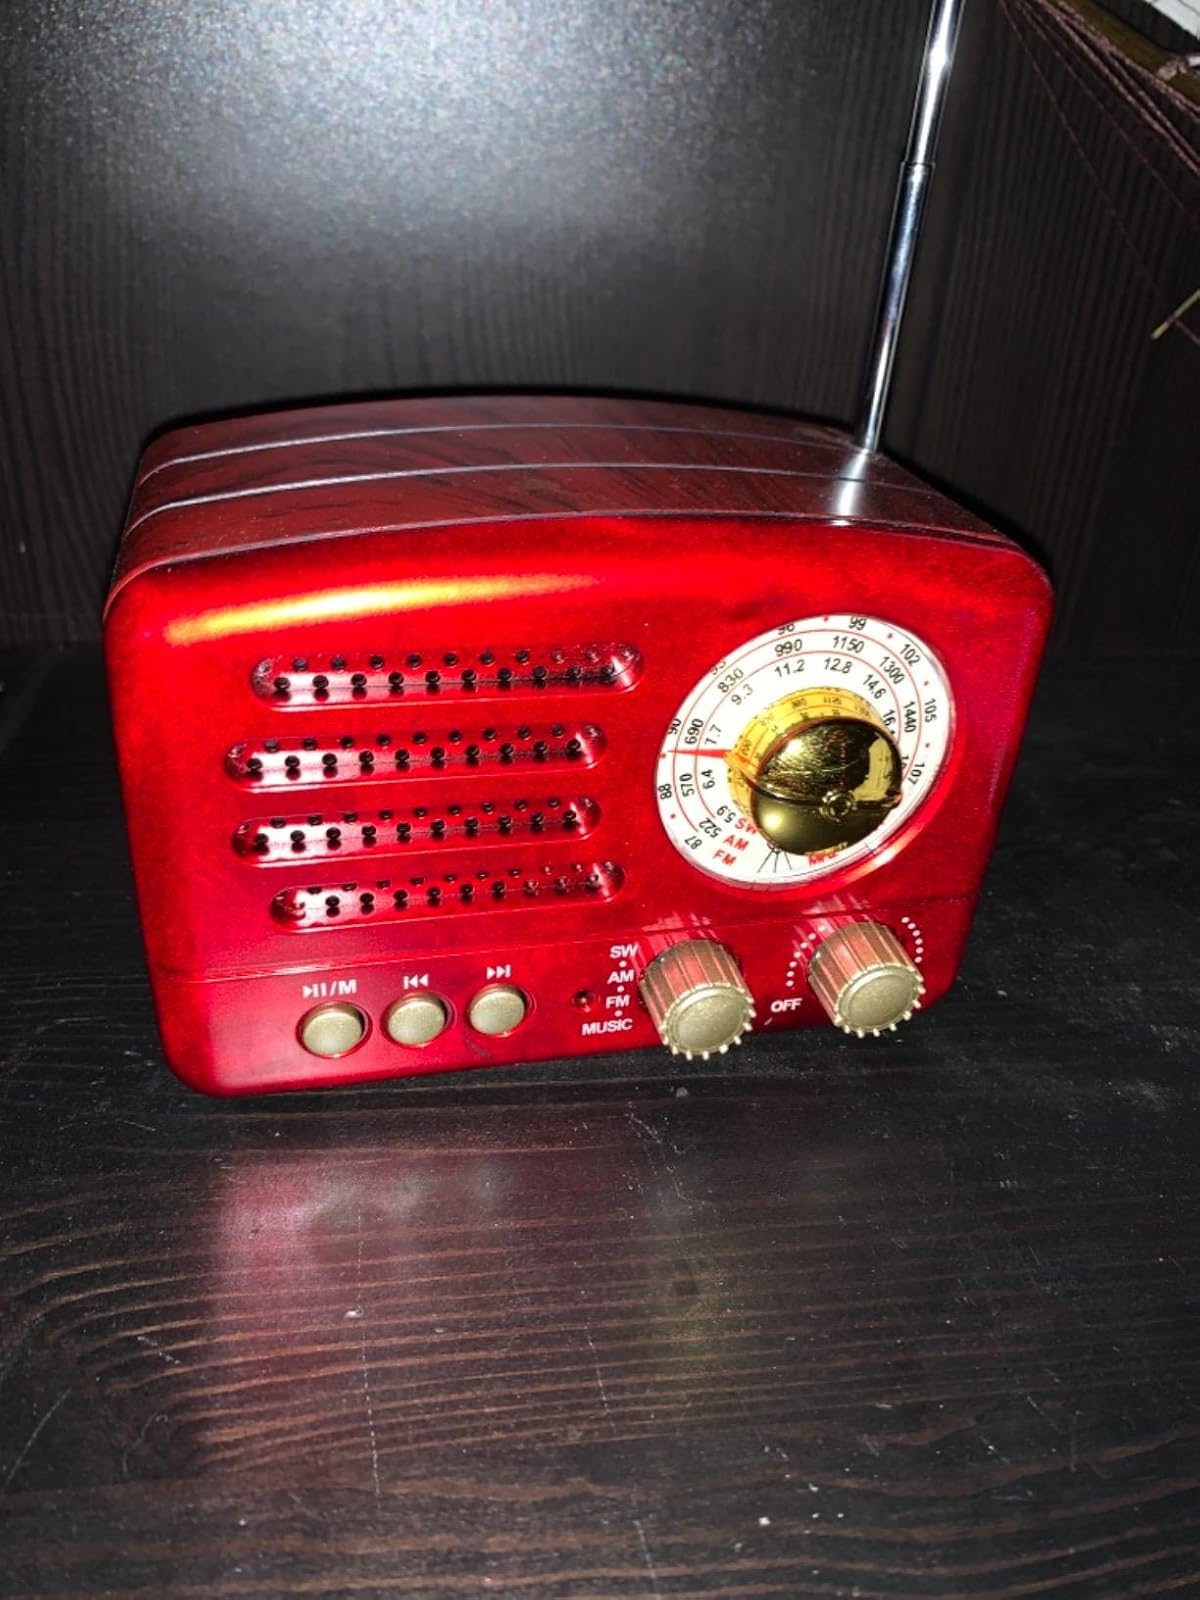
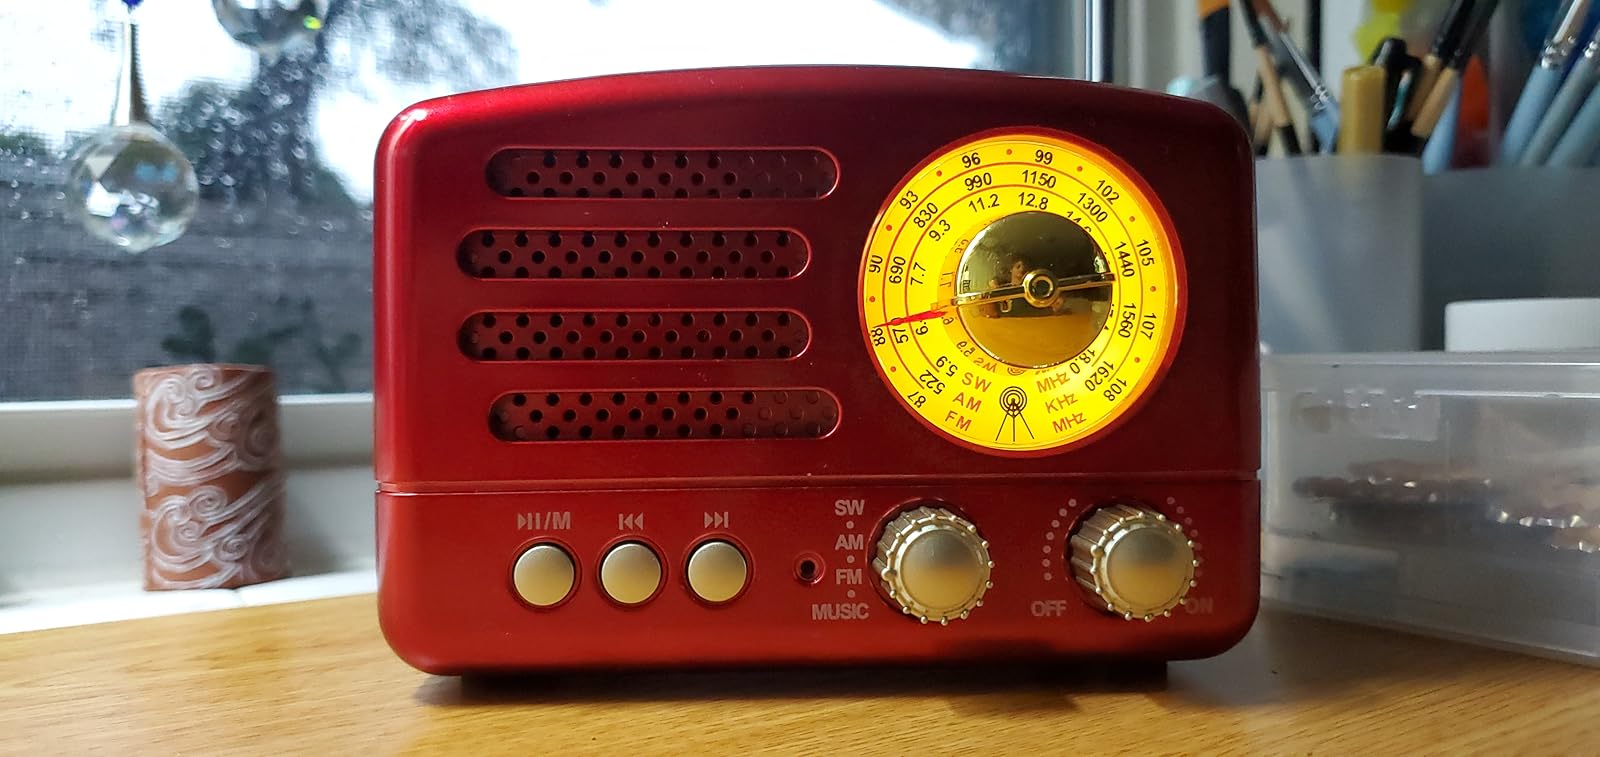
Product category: radio
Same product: yes